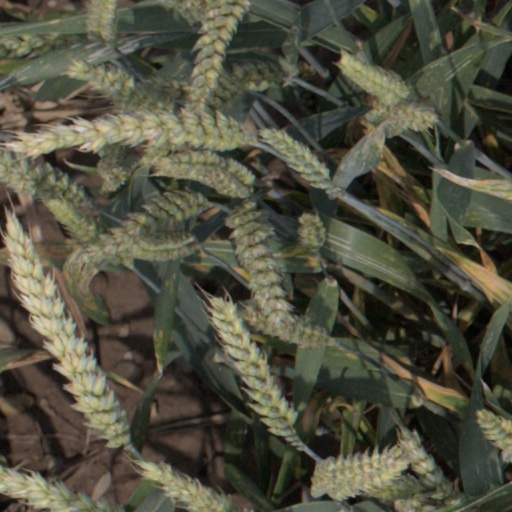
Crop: wheat